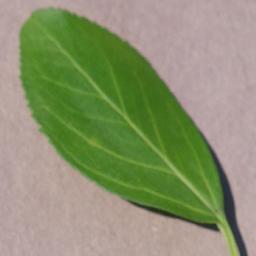
Label: Cherry___healthy